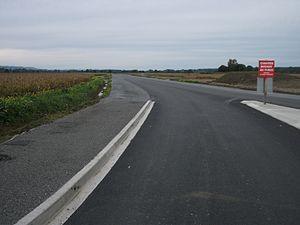
Contournement sud-ouest de Vichy, pas encore ouvert, en direction de Saint-Yorre et Thiers - Commune de Saint-Sylvestre-Pragoulin, Puy-de-Dôme [9164]
Saint-Priest-Bramefant est une commune française située dans le département du Puy-de-Dôme, en région Auvergne-Rhône-Alpes. Elle fait partie de l'aire urbaine de Vichy.